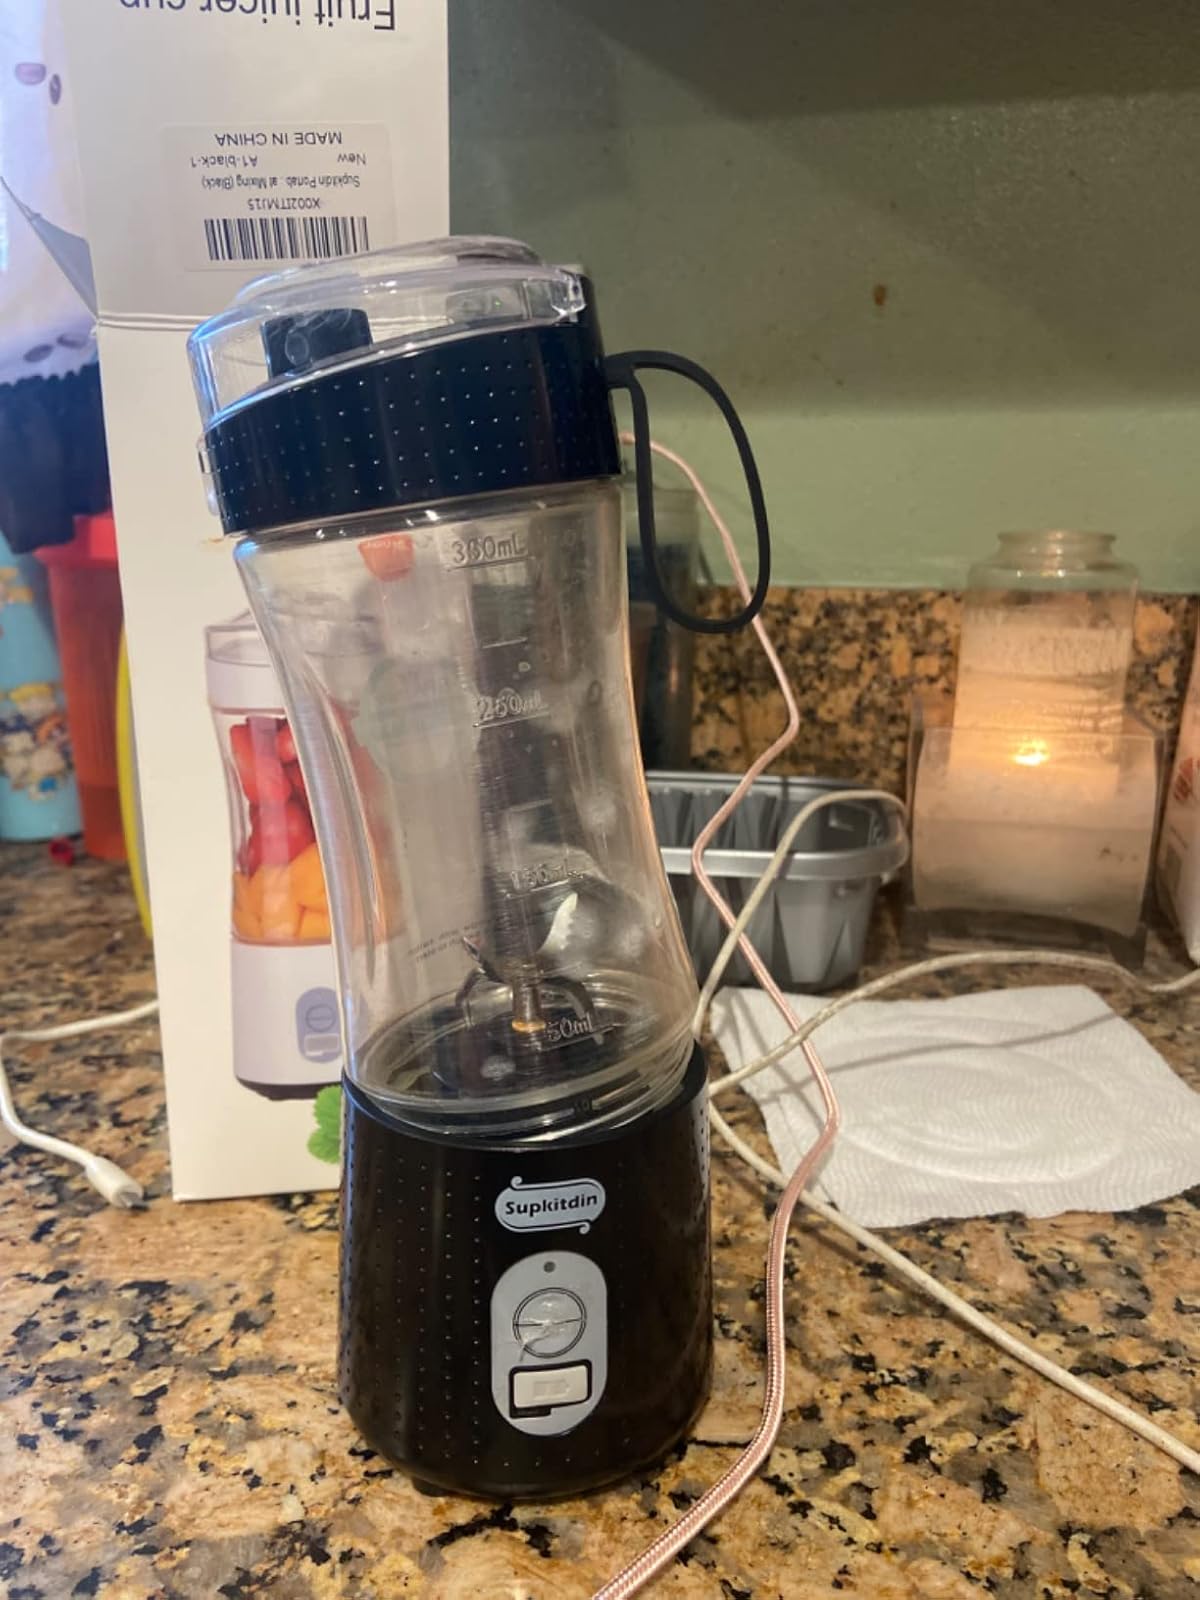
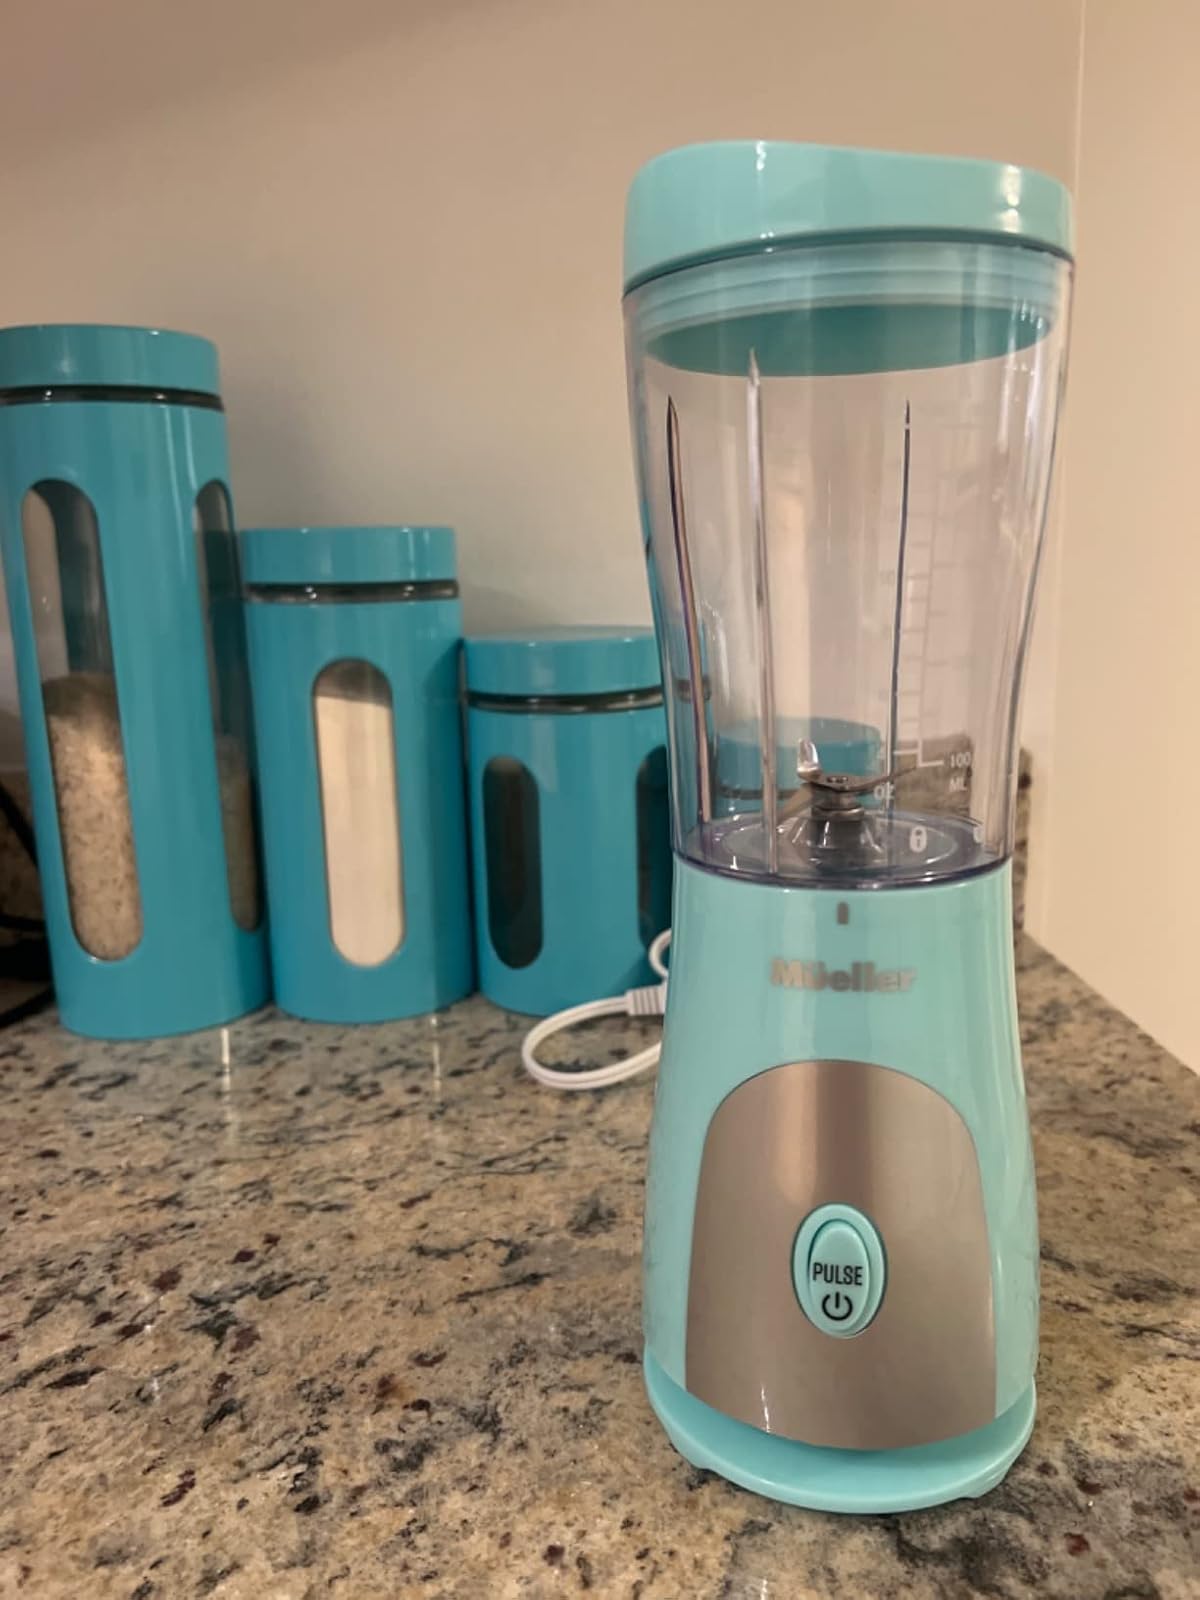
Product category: items_blender
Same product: no